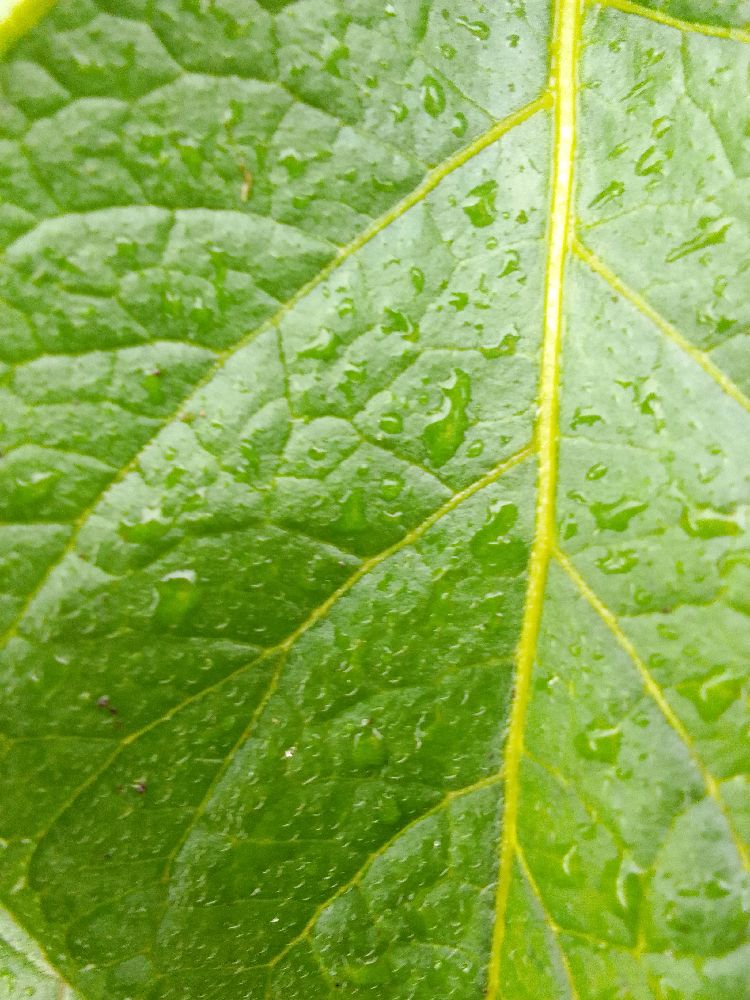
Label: Healthy